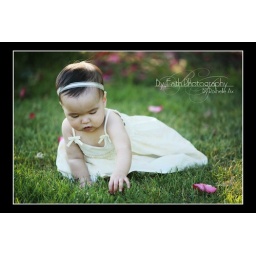
I'm a sucker for a baby girl in a white dress!